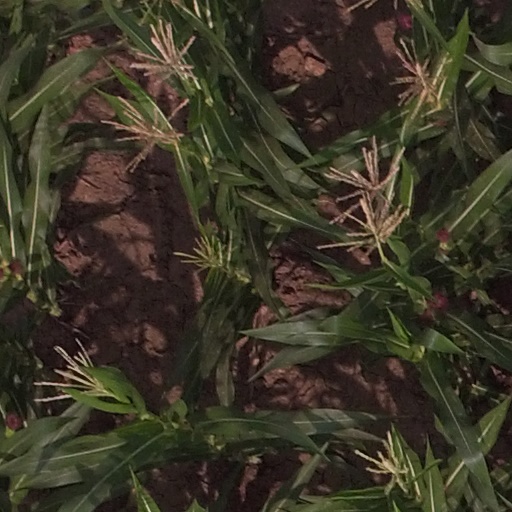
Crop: maize; corn